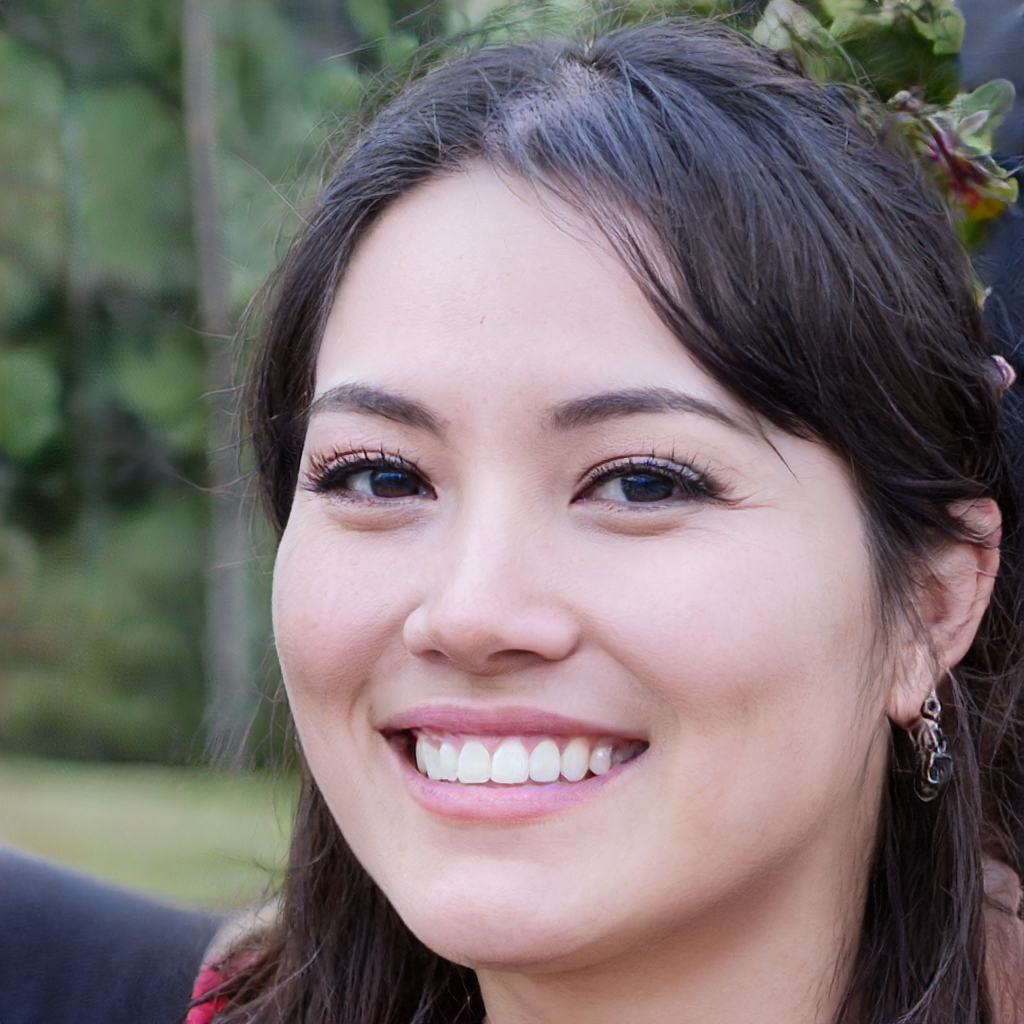
Portrait style: Real Portrait